Ismael Moreno Pino

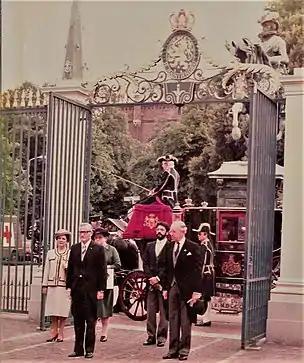
Moreno Pino (centre), Ambassador of Mexico to the Netherlands, is received at the gates of the Noordeinde Palace in The Hague during his presentation of letters of credence to Beatrix, Queen of the Netherlands between 1980 and 2013.

During his extensive diplomatic service, he was stationed in Europe (Bonn and The Hague), Latin America (Santiago, Lima, Caracas, and Santo Domingo), and at major International Organizations in Washington, D.C., New York, and Geneva.